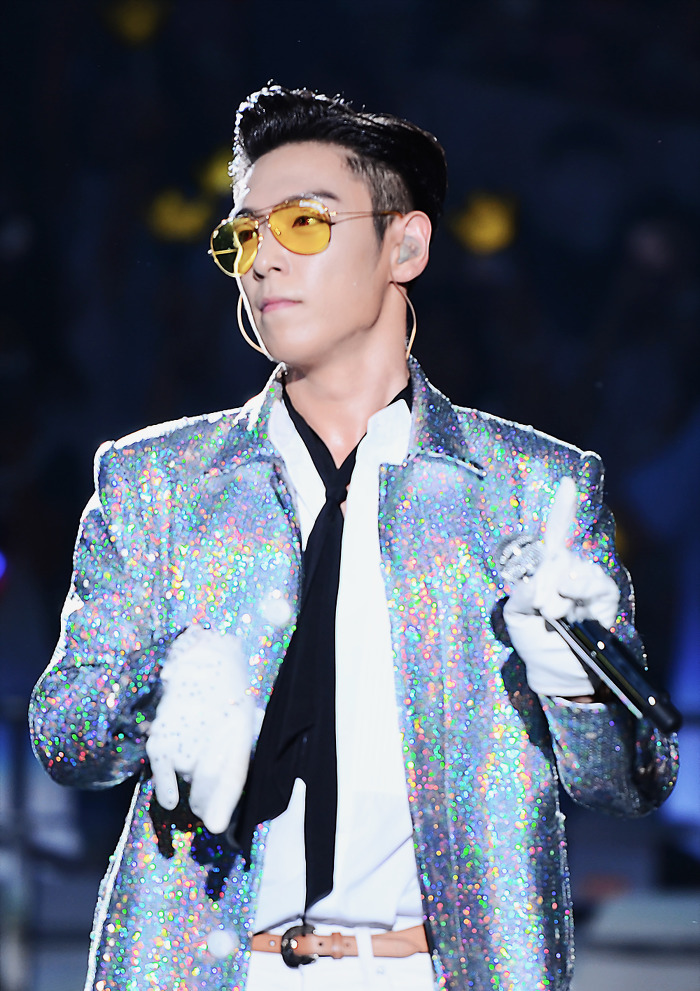
ทีโอพี (แร็ปเปอร์)

| name = ทีโอพี
| image = T.O.P - 0.TO.10 in Seoul - 2.jpg
| caption = ทีโอพีระหว่างทัวร์คอนเสิร์ต ซีโร.ทู.เทน ปี 2016
| birth_name = ชเว ซึง-ฮย็อน
| birth_place = โซล เกาหลีใต้
| signature = TOP signature.png
| module = Infobox musical artist | embed = yes
| instrument = เสียงร้อง
| years_active = 2006–ปัจจุบัน
| module2 = Infobox Korean name|child=yes|headercolor=transparent
| rr = Choe Seung-hyeon
| mr = Ch'oe Sŭnghyŏn
ชเว ซึง-ฮย็อน (; เกิด 4 พฤศจิกายน ค.ศ. 1987) ชื่อในการแสดงว่า ทีโอพี () เป็นแร็ปเปอร์ นักร้อง นักแต่งเพลง โปรดิวเซอร์เพลง และนักแสดงชาวเกาหลีใต้ เขาเคยเป็นแร็ปเปอร์ใต้ดินก่อนจะได้เซ็นสัญญากับค่ายเพลงวายจีเอนเตอร์เทนเมนต์ และเปิดตัวในฐานะแร็ปเปอร์หลักของบิกแบง (วงดนตรีเกาหลีใต้)|บิกแบง ในปี 2006 วงกลายเป็นหนึ่งในศิลปินกลุ่มที่ทำยอดขายได้ดีที่สุดตลอดกาลในเอเชียและหนึ่งในบอยแบนด์ที่ทำยอดขายได้ดีที่สุดตลอดกาล ในปี 2010 ขณะที่วงอยู่ในช่วงพัก ทีโอพีและจี-ดรากอนได้ร่วมมือกันออกอัลบั้มชุด "จีดีแอนด์ท็อป (อัลบั้ม)|จีดีแอนด์ท็อป" ในฐานะแร็ปเปอร์เดี่ยว เขายังออกซิงเกิลดิจิทัลสองเพลงคือ "เทิร์นอิตอัป" (2010) และ "ดูมดาดา" (2013) ซึ่งขึ้นสูงสุดที่อันดับสองและสี่ตามลำดับบนแกออนดิจิทัลชาร์ต
ทีโอพีเริ่มงานแสดงในปี 2007 ในละครเรื่อง "ครูหนุ่มกับนักเรียนสุดซ่าส์" (2007) ตามด้วย "นักฆ่าล่าหัวใจเธอ" (2009) และภาพยนตร์โทรทัศน์เรื่อง "รักสามเรา เหงาอันตราย" (2009) ภาพยนตร์เรื่องแรกของเขาอย่าง "สมรภูมิไฟล้างแผ่นดิน" (2010) ทำให้เขาได้รับการยกย่องและได้รับรางวัลมากมาย รวมถึงรางวัลบลูดรากอนฟิล์มอะวอดส์และแพ็กซังอาร์ตส์อะวอดส์สาขานักแสดงชายหน้าใหม่ยอดเยี่ยม จากนั้นได้รับบทนำในภาพยนตร์เรื่อง "ล่าเดือด...สายลับเพชฌฆาต" (2013) ซึ่งทำให้เขาได้รับรางวัลนักแสดงเอเชียหน้าใหม่แห่งปีจากเทศกาลภาพยนตร์นานาชาติปูซาน และยังได้แสดงคู่กับชิน เซ-คย็อง ในภาพยนตร์เรื่อง "สงครามรัก สงครามพนันเปิดไพ่ตาย" (2014)
== ชีวิตและอาชีพ ==
=== 1987–2006: เริ่มต้นอาชีพและเปิดตัวกับบิกแบง ===
File:Big_Bang_In_Thailand.JPG|left|thumb|บิกแบง (วงดนตรีเกาหลีใต้)|บิกแบงที่เอ็มทีวีฟาสต์ฟอร์เวิร์ด ประเทศไทย ในเดือนธันวาคม 2007
ชเว ซึง-ฮย็อน เกิดและเติบโตในโซล เขาเป็นหลานชายของคิม วานกี ศิลปินผู้บุกเบิกศิลปะนามธรรมในเกาหลีและได้คลุกคลีกับงานศิลปะเนื่องจากครอบครัวของเขา ชเวเริ่มสนใจฮิปฮอปตั้งแต่อายุยังน้อยCite news|title= 최승현 "나는 외로워야 하는 사람인 것 같다"(인터뷰)텐아시아|last=Kwon|first=Hye-jung|date=November 11, 2013|work=텐아시아|language=ko-KR เขาและเพื่อนร่วมวงในอนาคต คว็อน จี-ยง เป็น "เพื่อนบ้านสมัยเรียนมัธยมต้น" และมักจะเต้นและแร็ปด้วยกัน แม้ว่าในเวลาต่อมาคว็อนจะย้ายออกไปและทั้งคู่ต้อง "ห่างเหิน" กัน ชเวได้รับการติดต่อจากคว็อนเมื่อวายจีเอนเตอร์เทนเมนต์ ซึ่งเป็นค่ายเพลงของคว็อน กำลังหาผู้สมัครที่เป็นไปได้เพื่อสร้างบอยแบนด์ ซึ่งในขณะนั้น ชเวเคยแสดงบนเวทีใต้ดินหลายครั้งที่คลับฮิปฮอป และสร้างชื่อเสียงในฐานะแร็ปเปอร์ใต้ดินที่มีชื่อในการแสดงว่า "เทมโป" (Tempo) ในปี 2003 ภายใต้ชื่อ เทมโป เขาเป็นผู้ชนะในรายการ "แร็ปแบตเทิล" ของเคบีเอสเรดิโอ ด้วย ภายหลังการติดต่อ ชเวได้บันทึกเดโมหลายครั้งกับคว็อนและส่งให้ ยัง ฮย็อน-ซ็อก ผู้บริหารค่ายวายจีเอนเตอร์เทนเมนต์ ซึ่งต่อมาได้ขอให้เขาไปออดิชัน ชเวถูกปฏิเสธจากค่ายเพลงในตอนแรก เพราะเขา "ท้วม" เกินกว่า "รูปแบบในอุดมคติ" ของไอดอล จากนั้นเขาจึง "กลับบ้านและออกกำลังกายอย่างหนักเพราะ เขา ต้องการเข้าร่วมกับวายจีเอนเตอร์เทนเมนต์" เขาลดน้ำหนัก 20 กก. ใน 40 วัน หกเดือนต่อมา ชเวกลับมาออดิชันอีกครั้งและได้เซ็นสัญญา
== อ้างอิง ==
== แหล่งข้อมูลอื่น ==
*
*
*
หมวดหมู่:บุคคลจากโซล
หมวดหมู่:นักร้องชายชาวเกาหลีใต้
หมวดหมู่:ไอดอลชายชาวเกาหลีใต้
หมวดหมู่:นักร้องเพลงภาษาญี่ปุ่น
หมวดหมู่:นักร้องป็อปเกาหลีใต้
หมวดหมู่:แร็ปเปอร์ชายชาวเกาหลีใต้
หมวดหมู่:นักแสดงละครโทรทัศน์ชายชาวเกาหลีใต้
หมวดหมู่:นักแสดงภาพยนตร์ชายชาวเกาหลีใต้
หมวดหมู่:ผู้มีชื่อเสียงทางโทรทัศน์ชาวเกาหลีใต้
หมวดหมู่:ศิลปินสังกัดวายจีเอนเตอร์เทนเมนต์
หมวดหมู่:ผู้ได้รับรางวัลบลูดรากอนฟิล์ม สาขานักแสดงชายหน้าใหม่ยอดเยี่ยม
หมวดหมู่:แร็ปเปอร์จากโซล
หมวดหมู่:สมาชิกของบิกแบง (วงดนตรีเกาหลีใต้)
หมวดหมู่:นักแสดงชายจากโซล